United States Navy ships

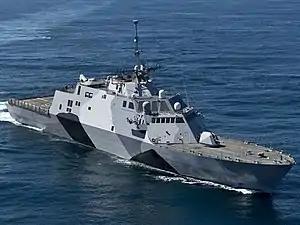
"Freedom"-class littoral combat ship

Destroyers DDG are fast maneuverable long-endurance warships intended to escort larger vessels in a fleet, convoy or battle group and defend them against smaller powerful short-range attackers. They were originally developed in the late 19th century as a defense against torpedo boats, and by the time of the Russo-Japanese War in 1904, these "torpedo boat destroyers" (TBD) were "large, swift, and powerfully armed torpedo boats designed to destroy other torpedo boats."